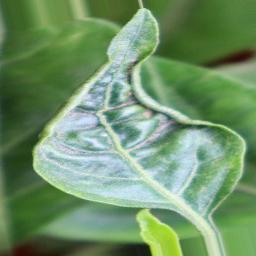
Label: mites_and_trips